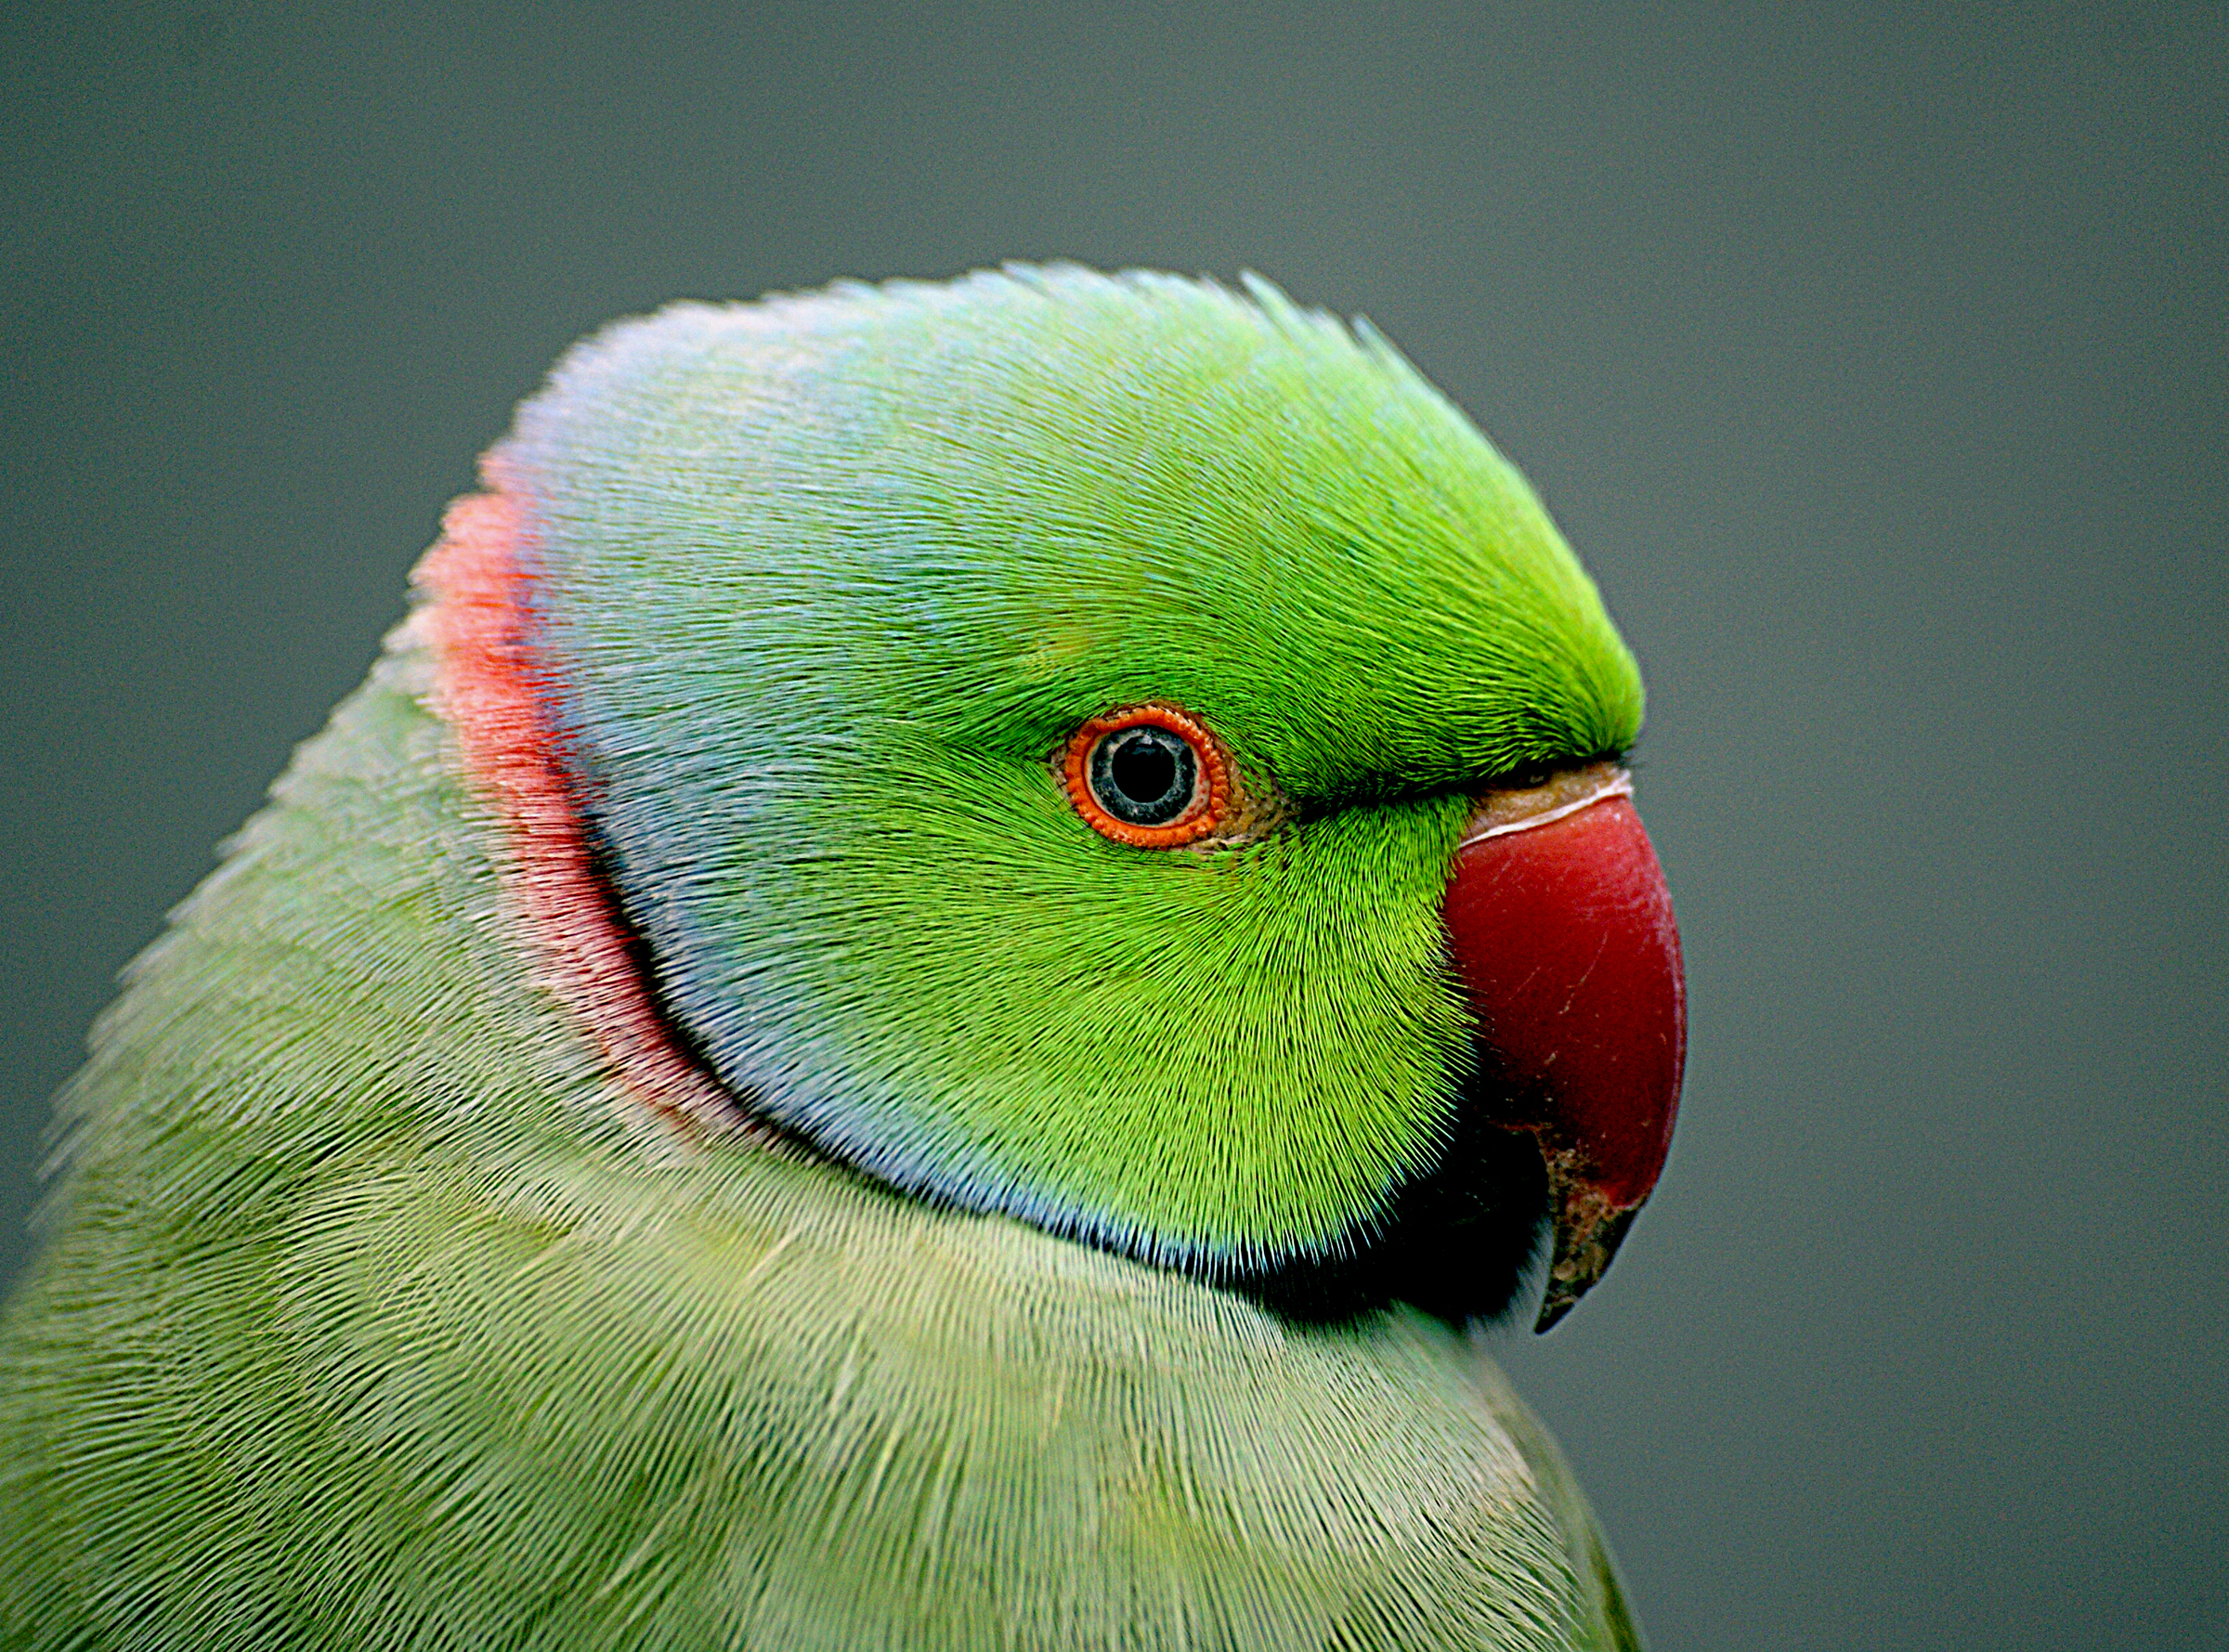
bird, wing, green, beak, fauna, lorikeet, lovebird, macaw, close up, vertebrate, parrot, explored, sonya300, flickrsbestcreatures, feelingscolour, psittaculakrameri, parakeet, common pet parakeet